Jake Nicholson

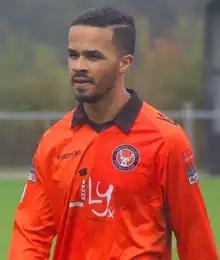

Jake Charlie Nicholson (born 19 July 1992) is an English former footballer. He is a product of the West Ham United and Tottenham Hotspur youth academies. He has also represented England at under-19 level.